Alex & Emma

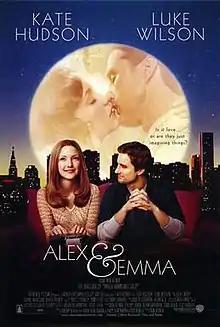
Theatrical release poster

Alex & Emma is a 2003 American romantic comedy-drama film directed by Rob Reiner and starring Kate Hudson and Luke Wilson. Written by Jeremy Leven, the film is about a writer who must publish a novel in thirty days or face the wrath of loan sharks.